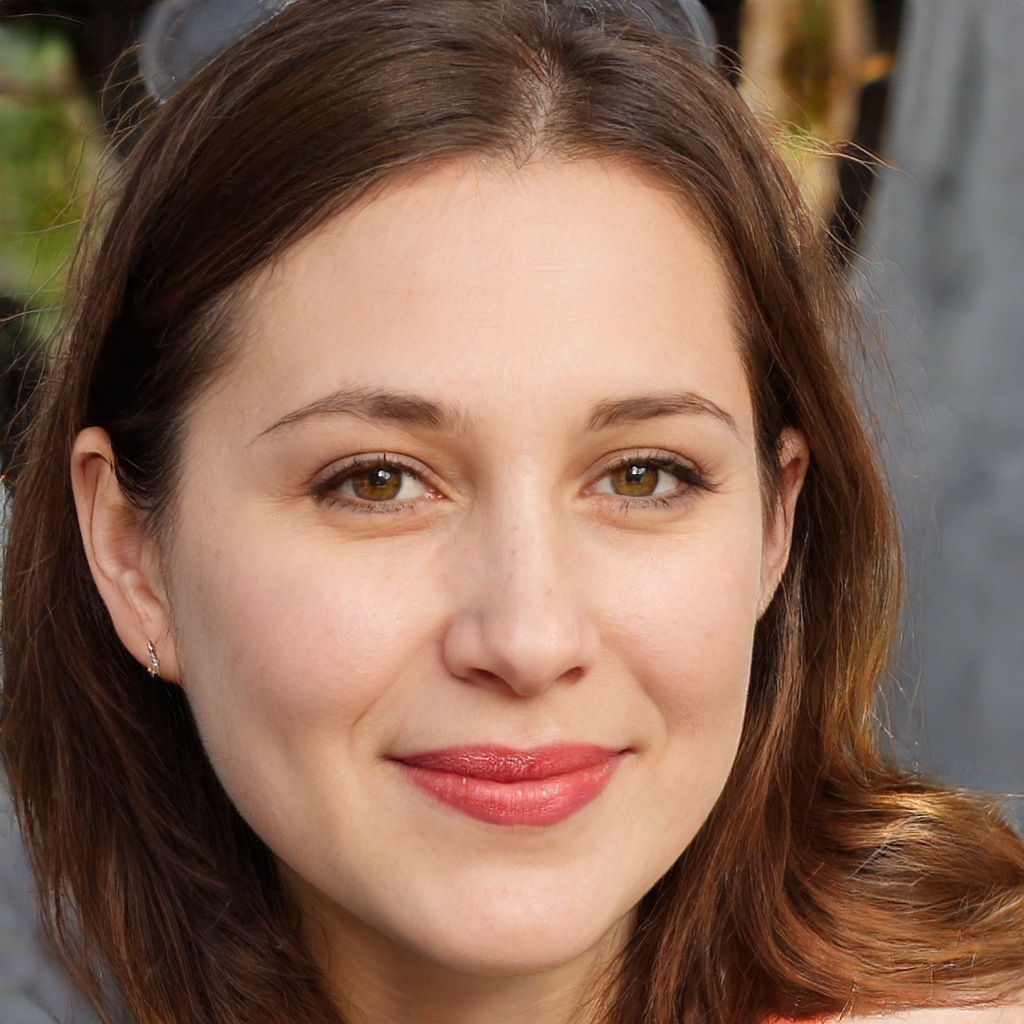
Gender: Female